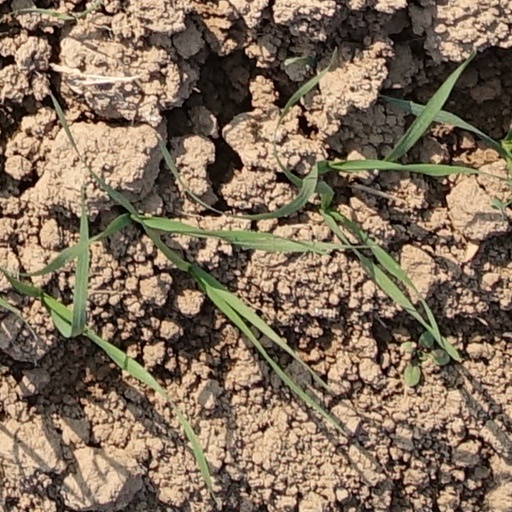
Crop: wheat